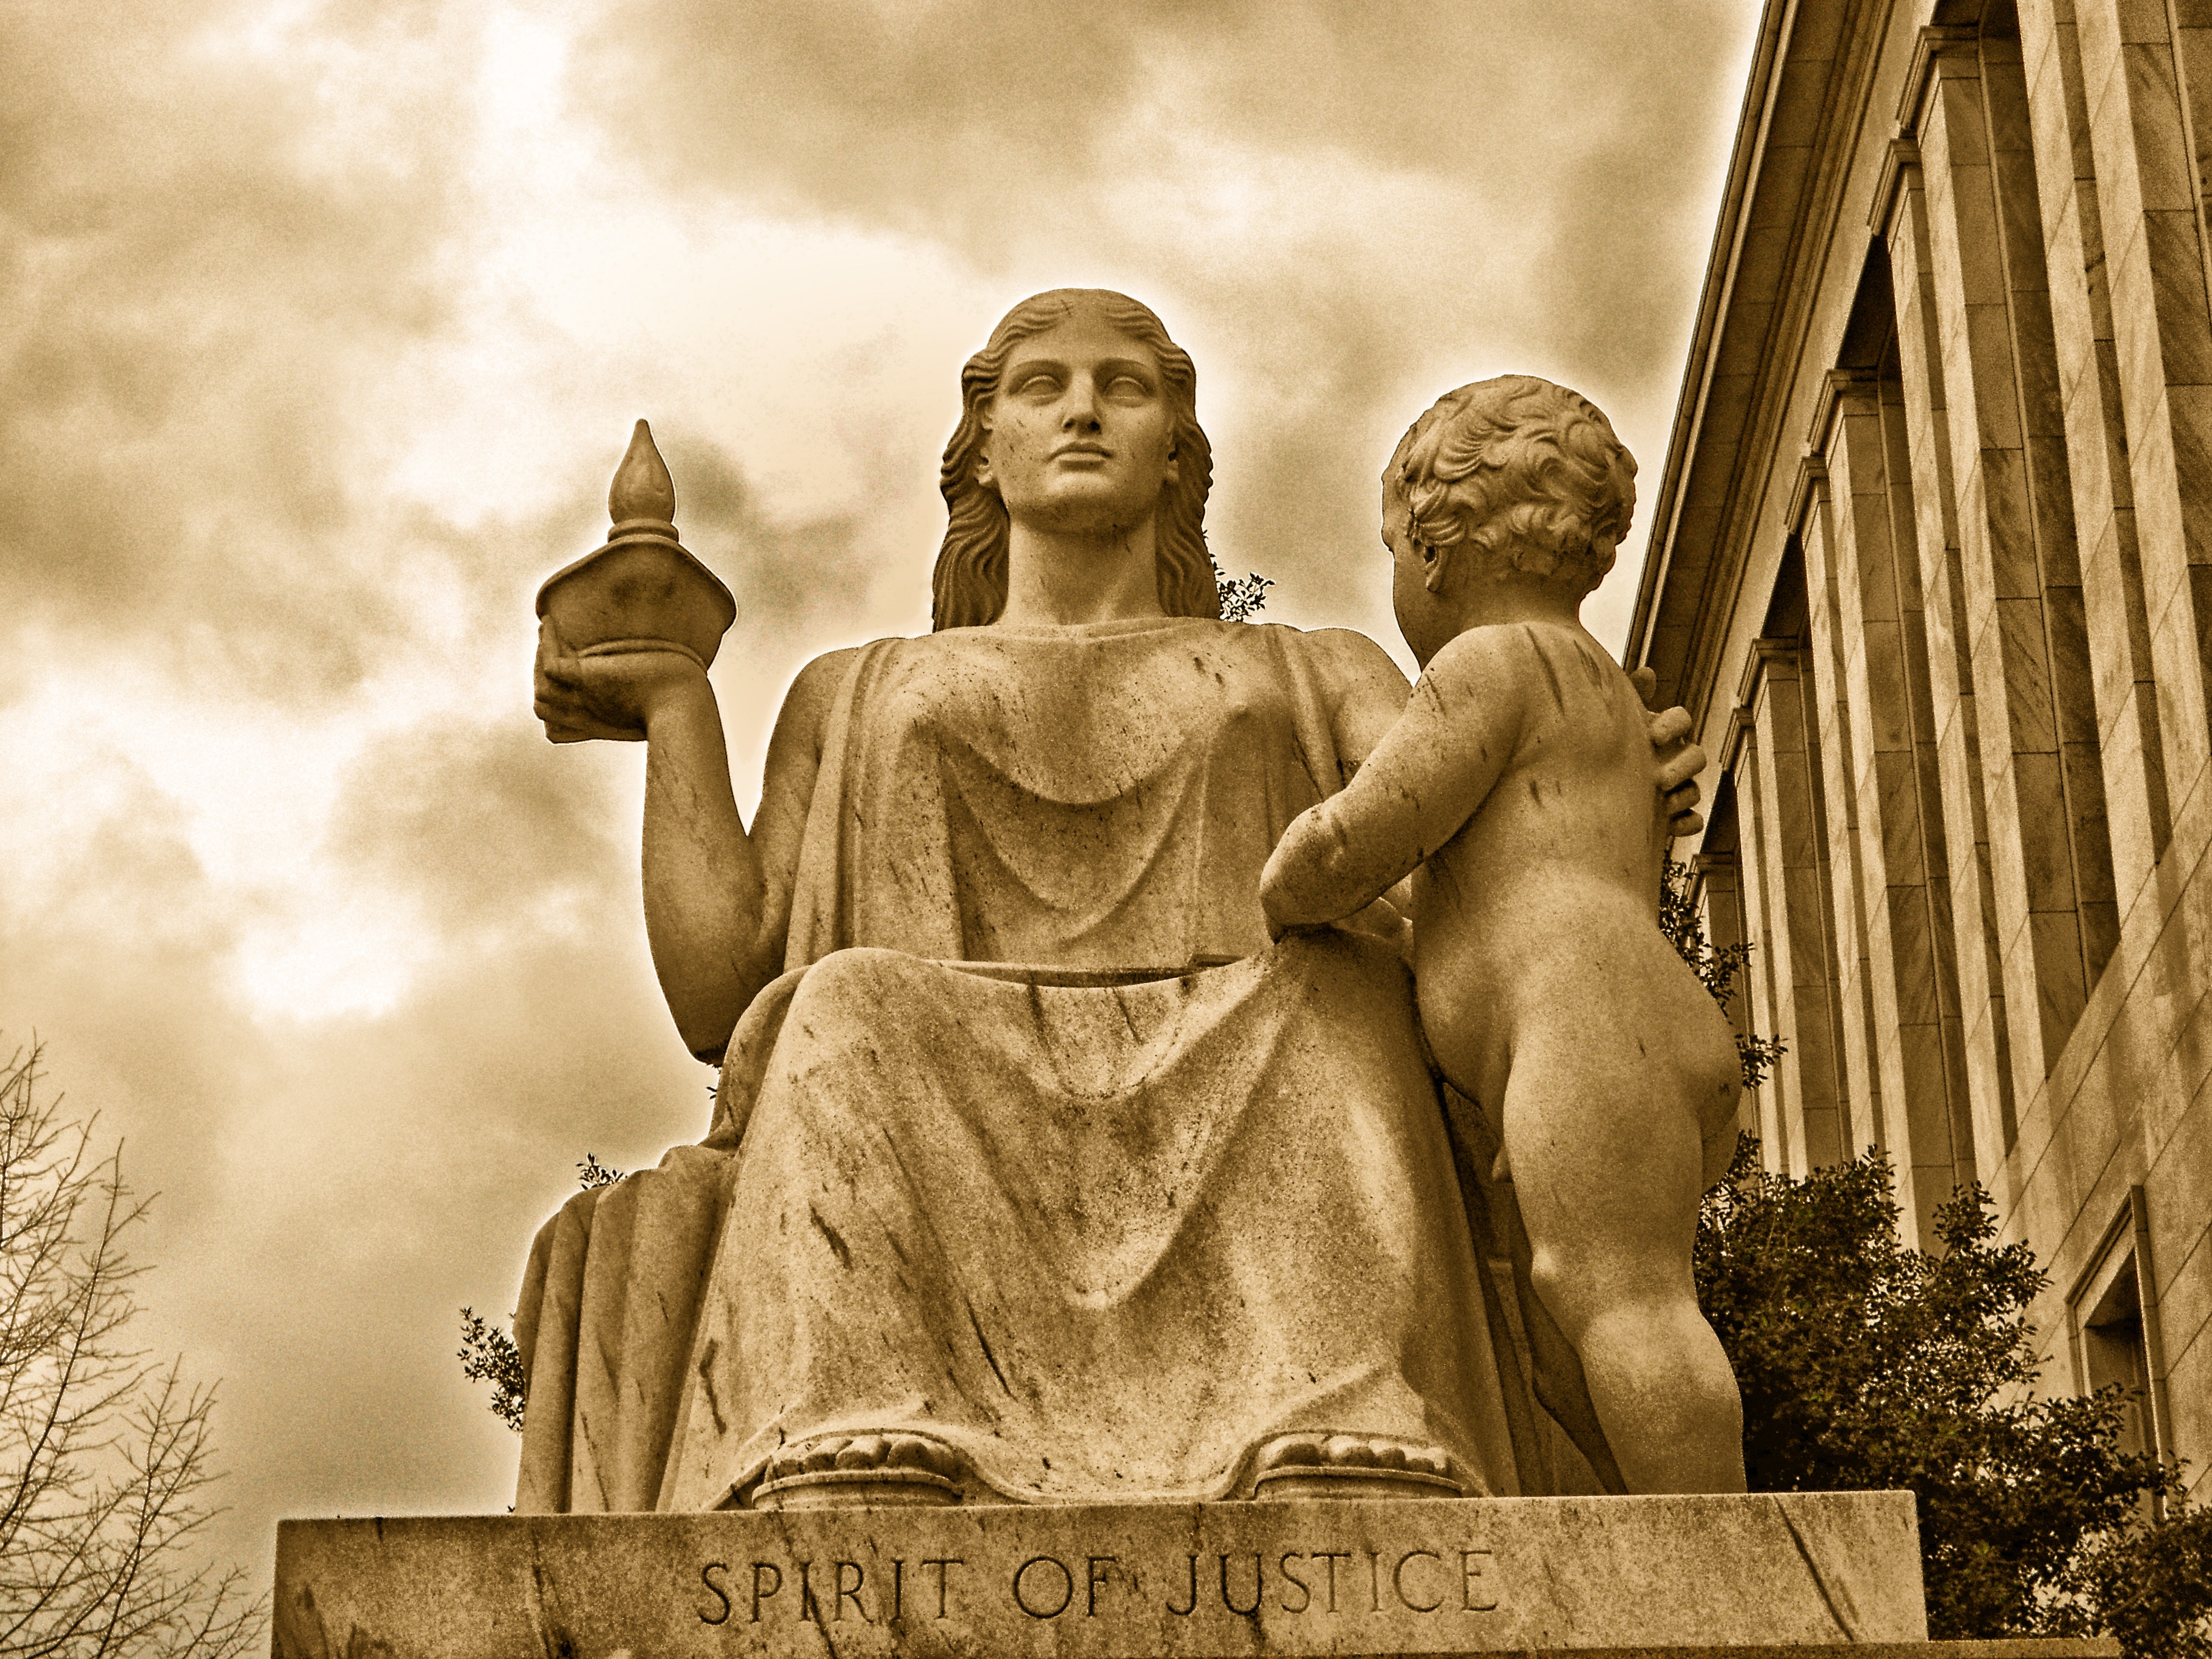
sky, monument, statue, religion, sculpture, hdr, art, clouds, temple, photograph, mythology, washington d c, gautama buddha, ancient history, human positions, rayburn justice building